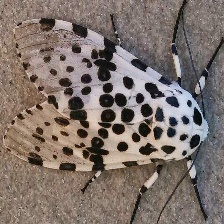
Species: GIANT LEOPARD MOTH